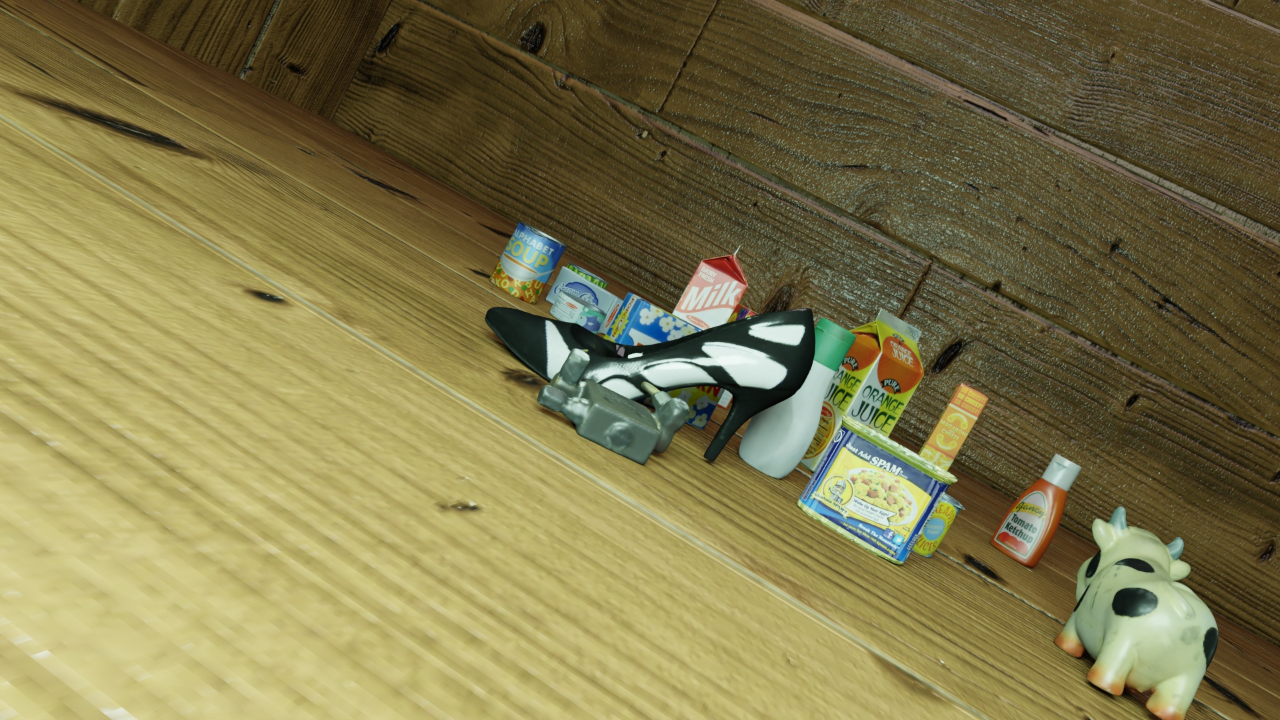
Question:
What are the five normalized (x, y) points between 0 and 1 in the image that outline the grasp plane for the cream cheese packaging design? Your answer should be as Grasp center: [], Left finger base: [], Right finger base: [], Left finger tip: [], Right finger tip: [].
Answer: Grasp center: [0.463281, 0.354167], Left finger base: [0.478906, 0.370833], Right finger base: [0.446875, 0.334722], Left finger tip: [0.466406, 0.411111], Right finger tip: [0.433594, 0.379167]